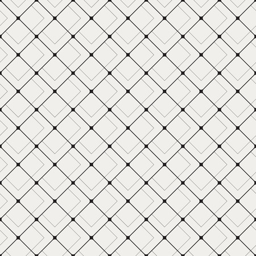
geometric seamless pattern with intersecting lines .